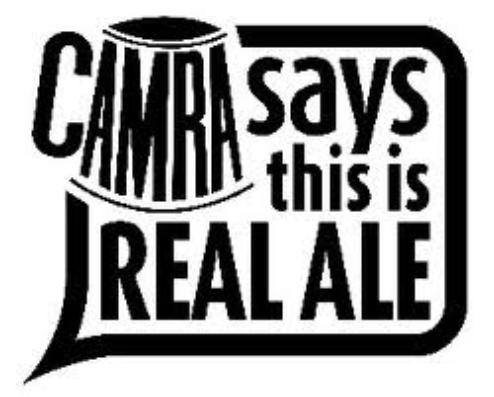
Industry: Food